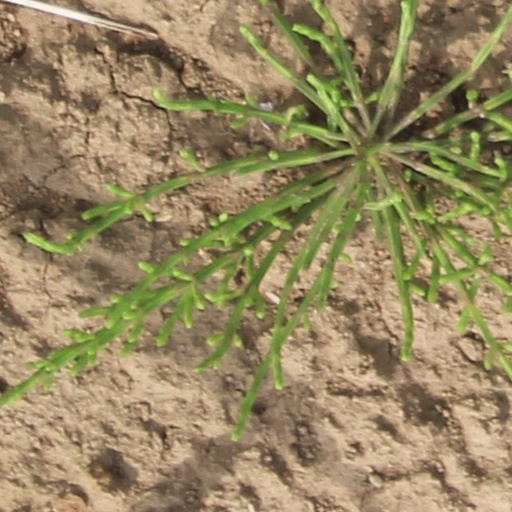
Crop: wheat